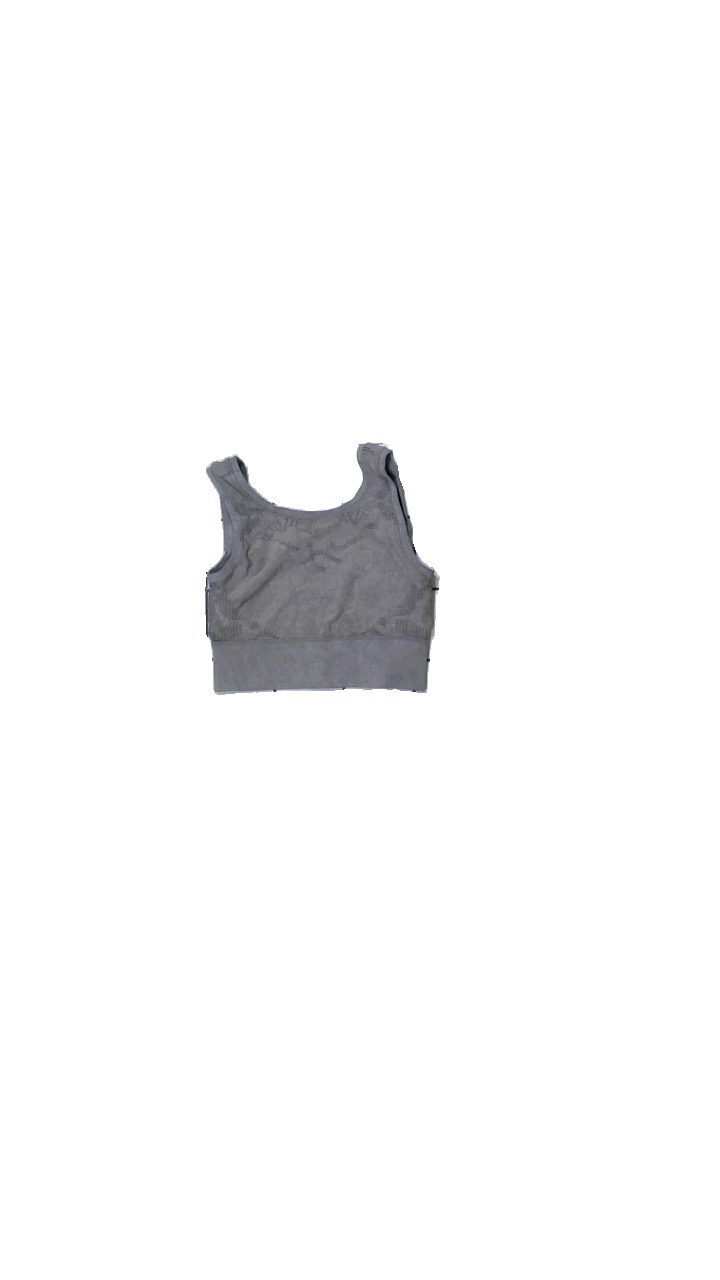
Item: Top (Ladies)
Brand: Oysho
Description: tränings bh
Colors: Grey
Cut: C-collar
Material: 100% nylon
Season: All
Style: Sports
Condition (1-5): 4
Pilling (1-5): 5
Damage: smuts fläck
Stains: Minor
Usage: Reuse
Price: <50